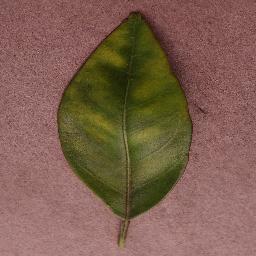
Label: Orange___Haunglongbing_(Citrus_greening)